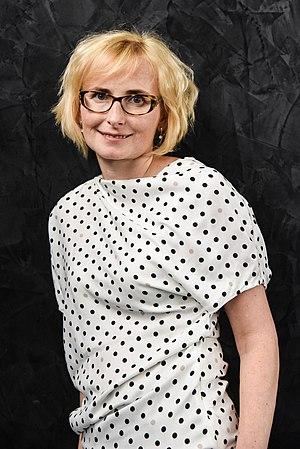
Les élections européennes de 2019 en Tchéquie sont les élections des députés de la neuvième législature du Parlement européen, qui se déroulent du 23 mai au 26 mai 2019 dans tous les États membres de l'Union européenne, dont la Tchéquie où elles ont lieu sur deux jours, les 24 et 25 mai.